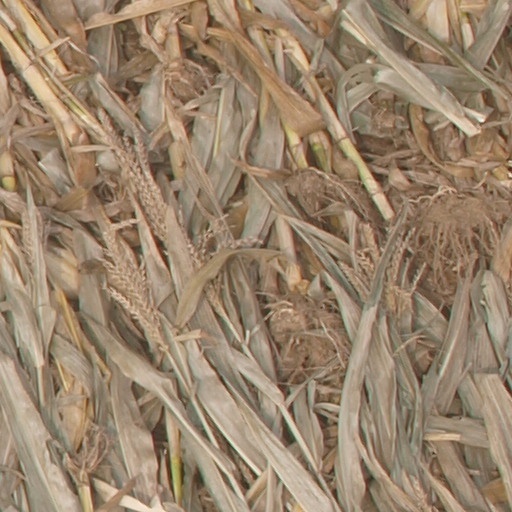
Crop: maize; corn